Jesse McI. Carter

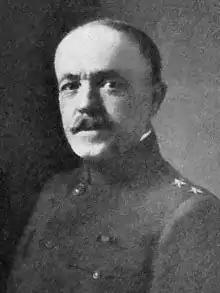
Major General Jesse McIlvaine Carter

Jesse McIlvane Carter (April 12, 1863 – June 23, 1930) was a United States Army Major General who served as Chief of the Militia Bureau.